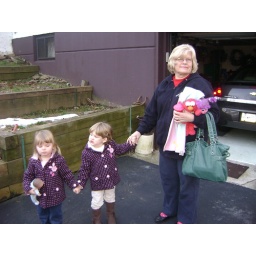
The girls leaving Nanny's house to go to Nana's house in their matching coats.